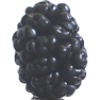
Label: Mulberry 1